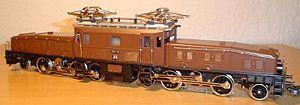
Les Crocodiles sont des locomotives électriques, ainsi appelées à cause de leur forme et probablement de la livrée verte des